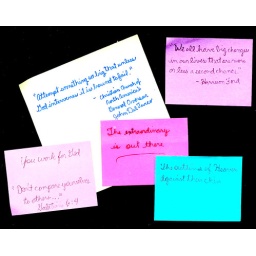
These are some of the post-its wandering around my top desk drawer at work~